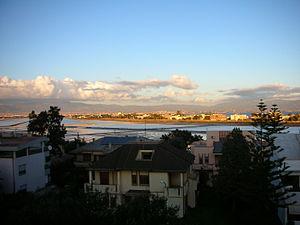
Cet article recense les zones humides de l'Italie concernées par la convention de Ramsar.